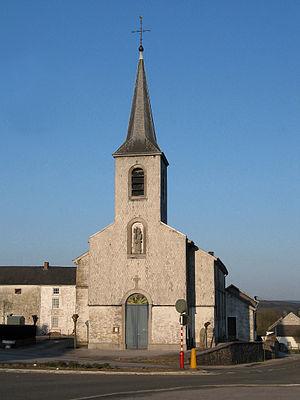
Maissin (Belgique), l'église Saint-Hadelin (1855-1856).
Maissin est une section et un village de la commune belge de Paliseul située en Région wallonne dans la province de Luxembourg. Ce village ardennais se trouve dans une courbe de la Lesse, alors dans son parcours supérieur.